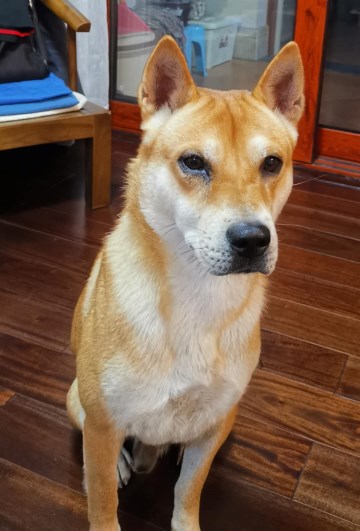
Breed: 1043-n000001-Shiba_Dog